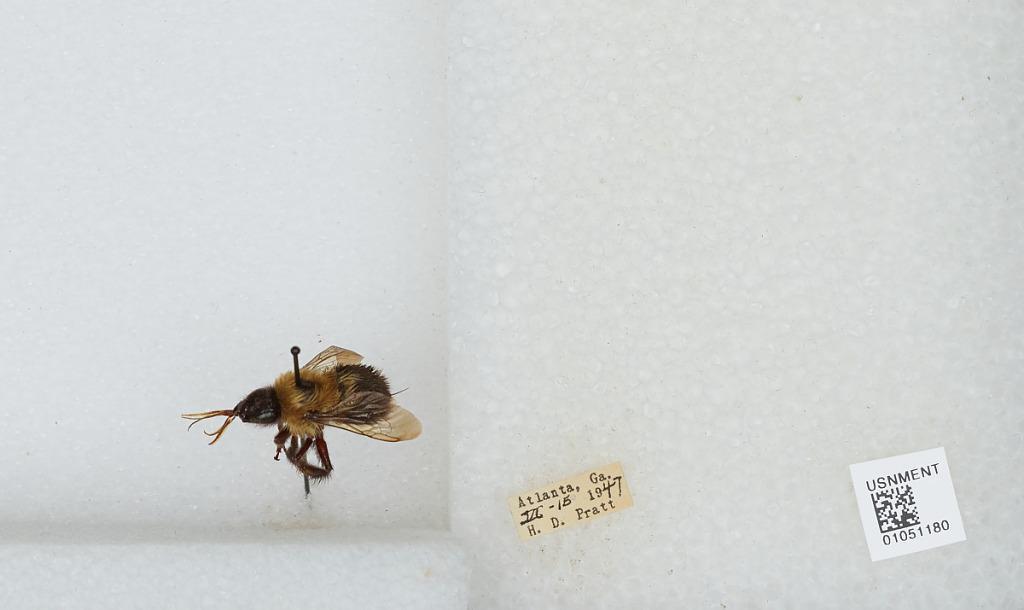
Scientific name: Bombus sp.
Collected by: H. Pratt
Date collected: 1947-6-15
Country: United States
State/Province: Georgia
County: Fulton
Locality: Atlanta
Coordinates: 33.755, -84.39